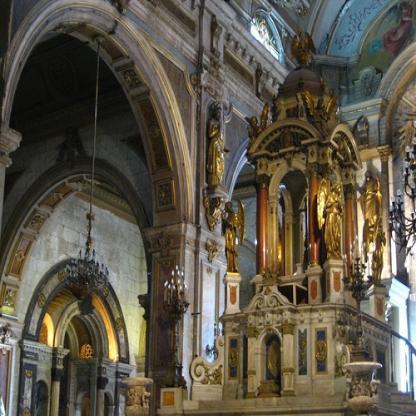
Scene: Indoor